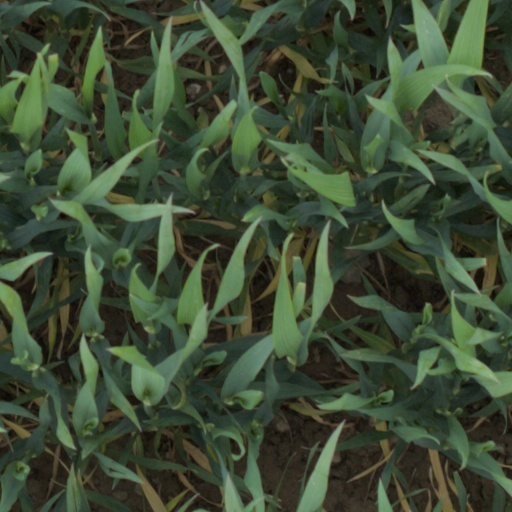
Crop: wheat